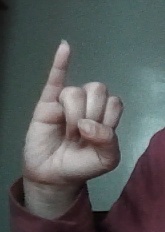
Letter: meem